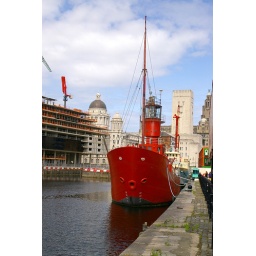
The red light ship in Canning Dock